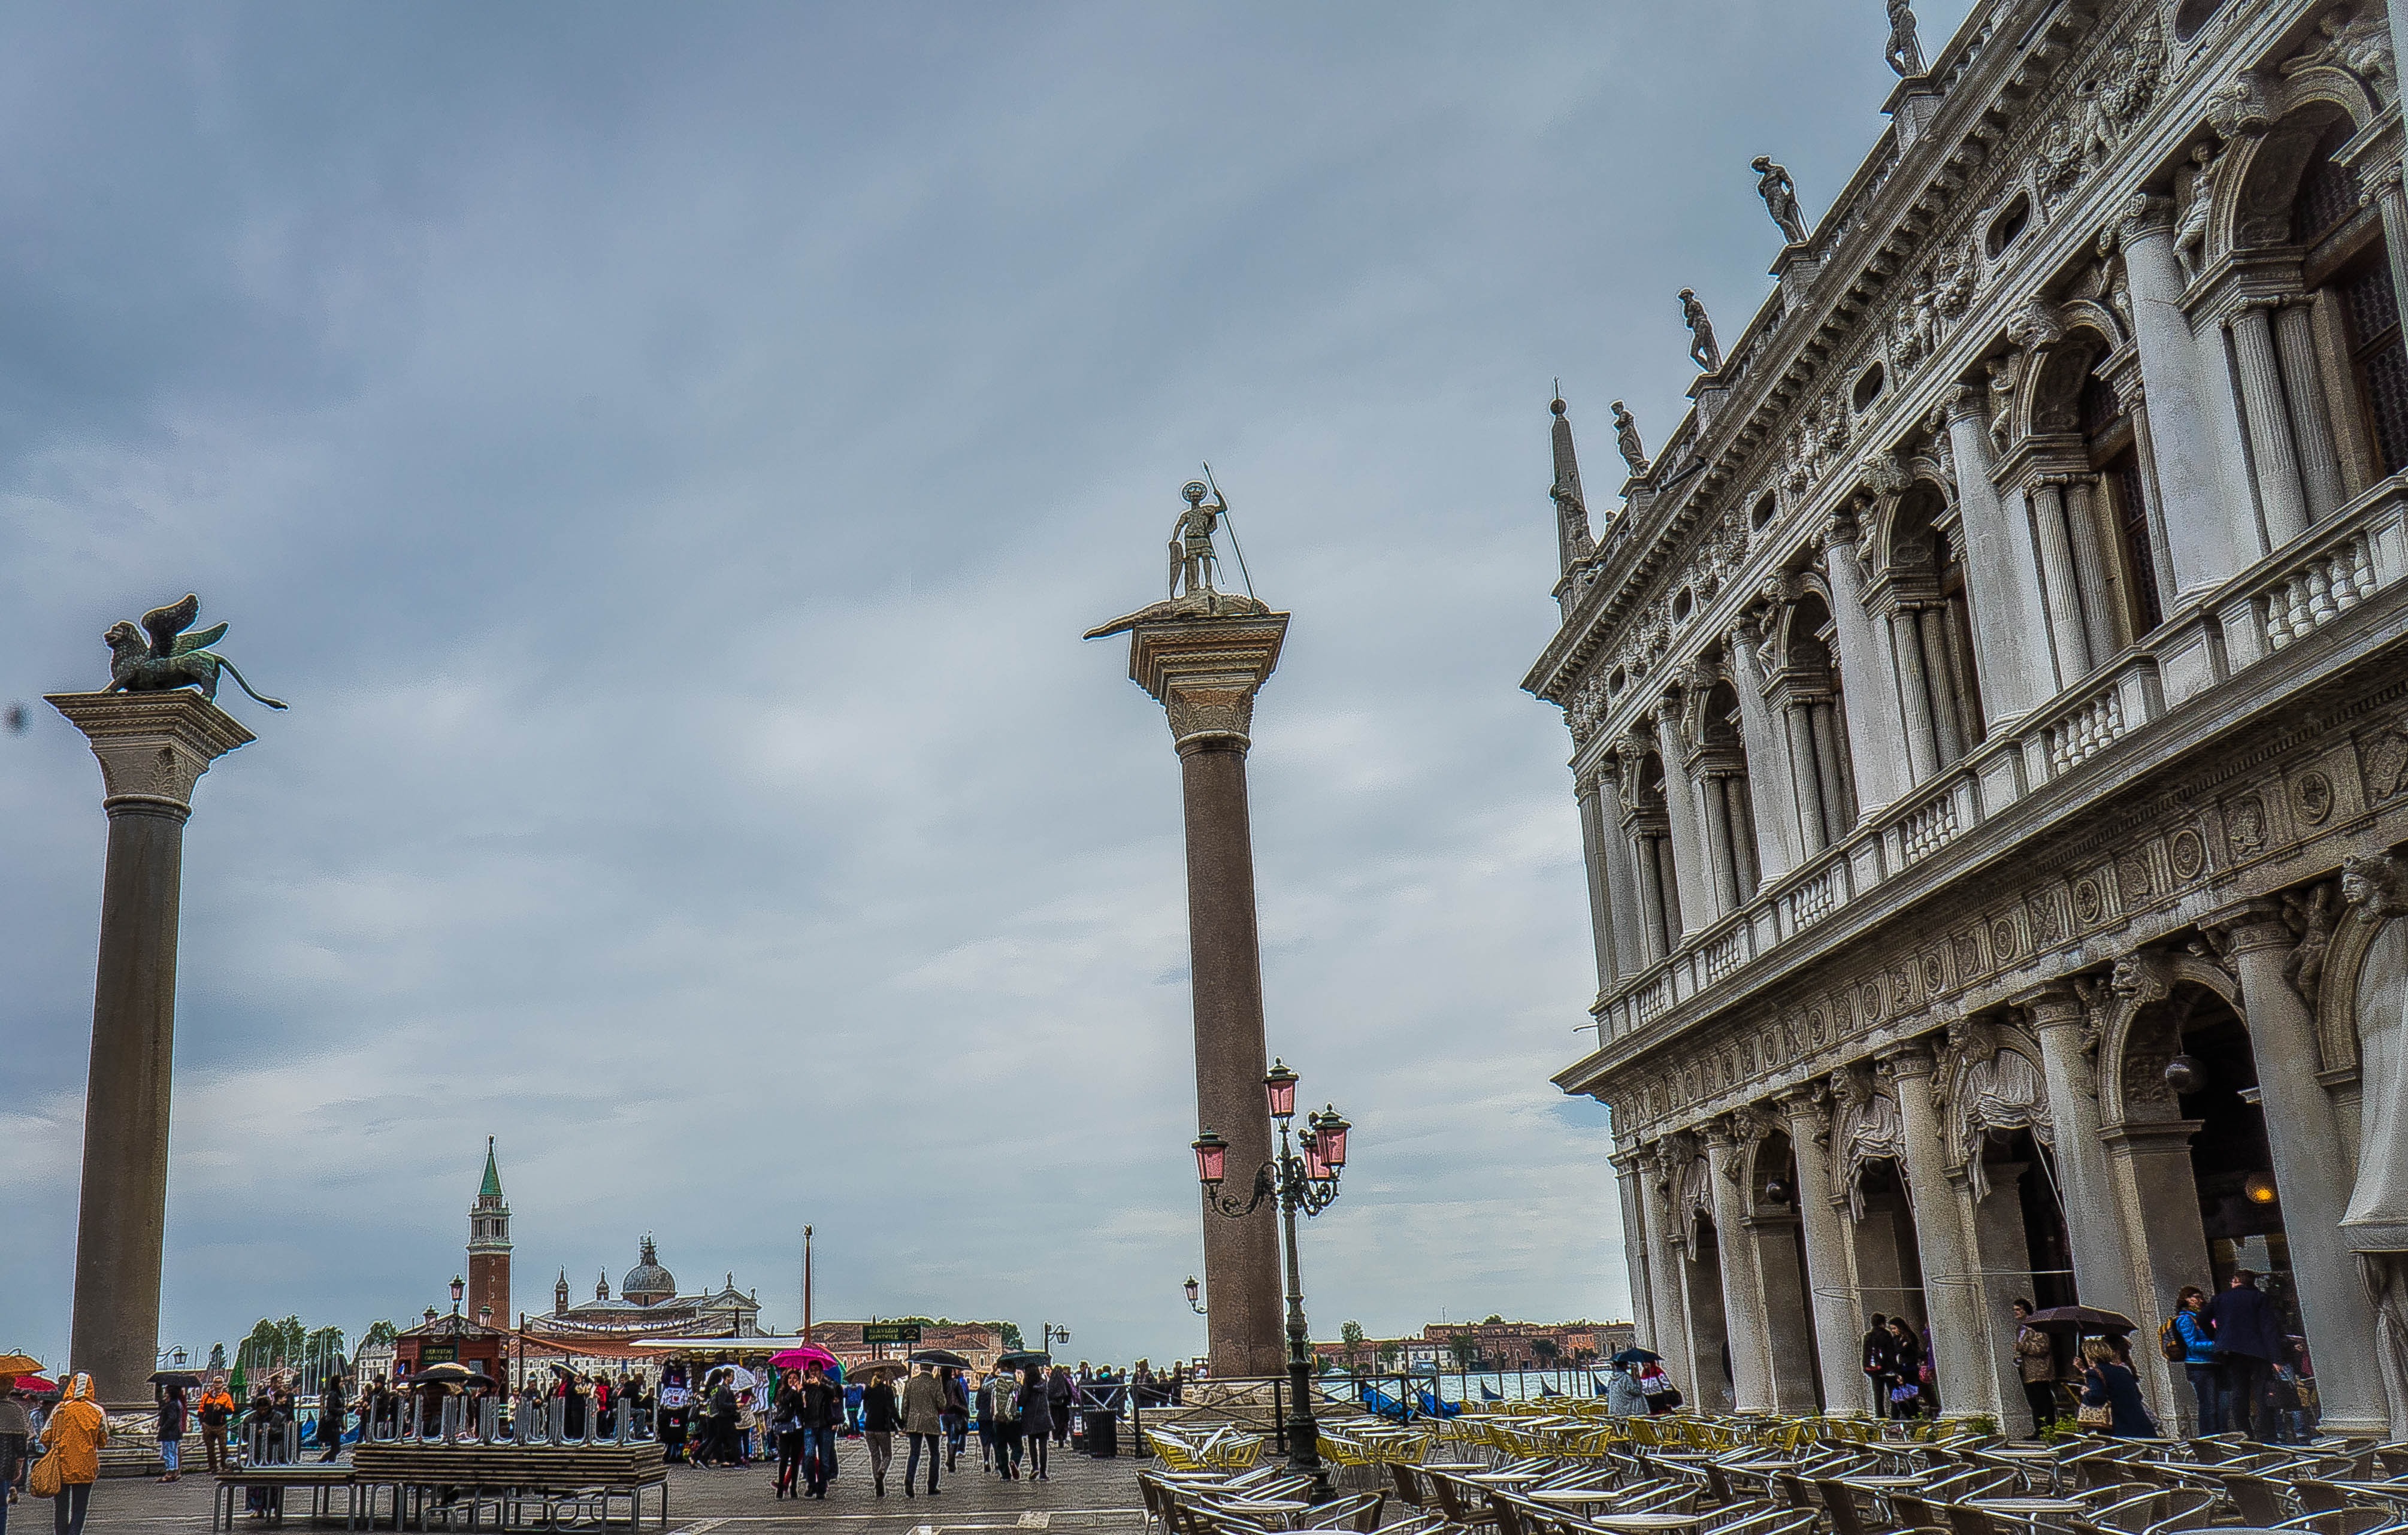
architecture, structure, monument, column, tower, scenic, plaza, romance, romantic, landmark, italy, venice, tourism, place of worship, structures, outside, buildings, houses, columns, town square, famous, historical, st mark's square, piazza san marco, ancient history, human settlement, column statue